Piers Gaveston, 1st Earl of Cornwall

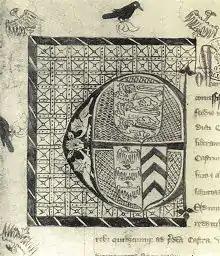
Initial from the charter granting Gaveston the earldom of Cornwall, showing the arms of England at top, and Gaveston's coat of arms impaled with those of de Clare below.

On 6 August 1307, less than a month after succeeding, Edward II made Piers Gaveston Earl of Cornwall. According to contemporary narrative sources, this was a controversial decision. Gaveston came from relatively humble origins, and his rise to the highest level of the peerage was considered improper by the established nobility. Furthermore, the earldom of Cornwall had traditionally been reserved for members of the royal family, and Edward I had intended it for one of his two younger sons from his second marriage. The discontent reported by the chronicles may have been the result of hindsight, however; there is no sign that the established nobility objected to the ennoblement of Gaveston at the time. The earldom gave Gaveston substantial landholdings over great parts of England, to the value of £4,000 a year. These possessions consisted of most of Cornwall, as well as parts of Devonshire in the south-west, land in Berkshire and Oxfordshire centred on the honour of Wallingford, most of the eastern part of Lincolnshire, and the honour of Knaresborough in Yorkshire, with the territories that belonged to it. In addition to this, Edward also secured a prestigious marriage between Gaveston and Margaret de Clare, sister of the powerful Earl of Gloucester. The possessions and family connection secured Gaveston a place among the highest levels of the English nobility.